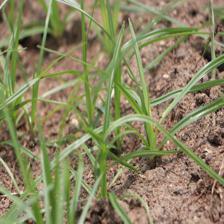
Label: Grass